Bowling Green Falcons

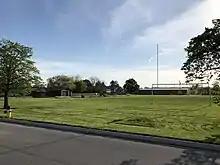
The BGSU Rugby Field.

Mickey Cochrane Stadium is home to the Bowling Green's men's and women's soccer teams and is located behind the Slater Family Ice Arena. Opened in 1966, the stadium was renamed on October 11, 1980, in honor of Bowling Green's first men's soccer coach. The stadium was renovated in 1993 and 1994, which included the installation of a permanent grandstand that seats 1,500. Cochrane Stadium is also home to the United States Youth Soccer Association's Olympic Development Program Region II camps.